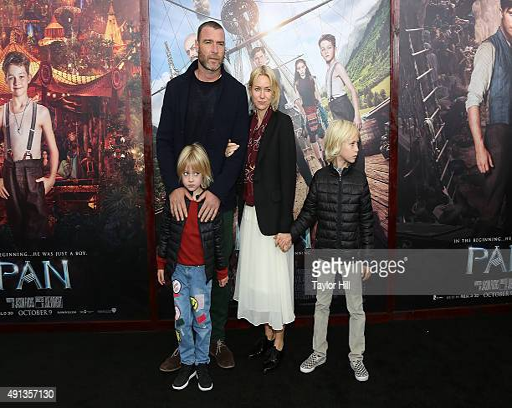
actor and man attend the premiere